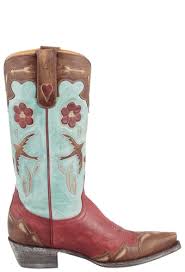
Waste category: shoes